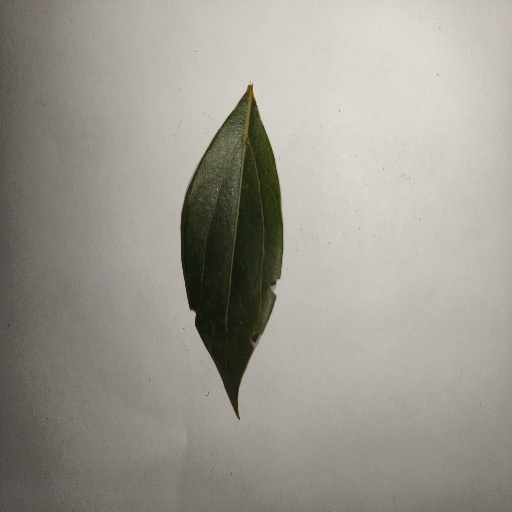
Species: Camphor
Leaf condition: Shot Hole